Anton Parsons

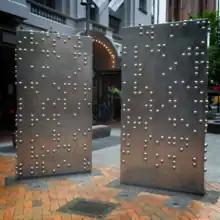
"Invisible City" , Lambton Quay, Wellington

Anton Parsons (born 1968, in Palmerston North) is a New Zealand sculptor. His work often contain letters and numbers, sometimes in Braille or Braille-like codes, these are typically arranged along linear of curvilinear surfaces. Some of his early work consisted of meticulously crafted oversize pencils and other writing equipment. Later he produced a series of works involving oversized Braille often in collaboration with the blind poet Dr. Peter Beatson of Palmerston North. The Braille works were followed by a series of works designed to fit in gallery doorways, they consisted of vertical plastic strips similar to a cheap fly screen.